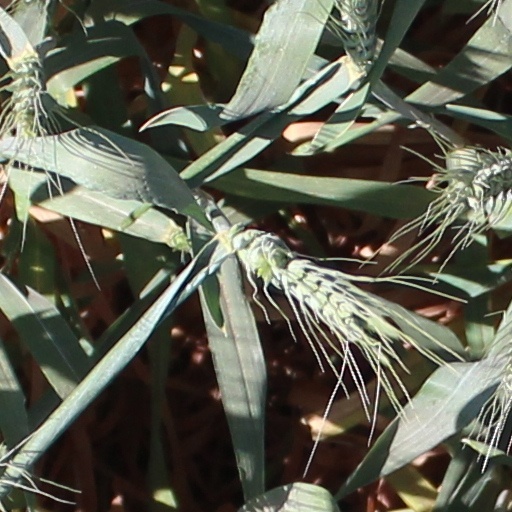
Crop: wheat